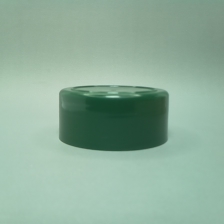
Color: green
Cap type: standard cap